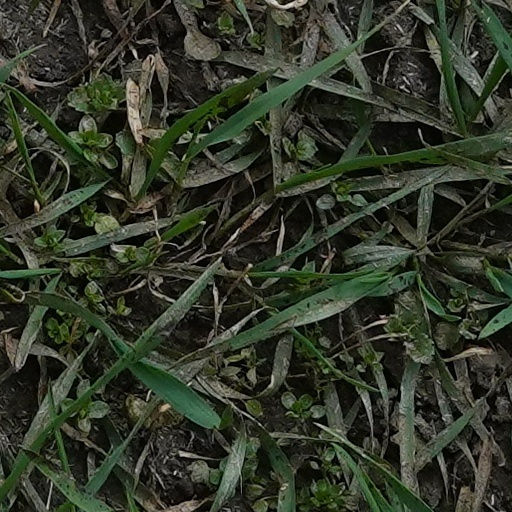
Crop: wheat